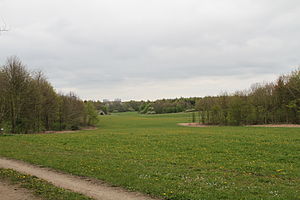
Tusindårsskoven
Tusindårsskoven set fra stien langs jernbanen. Højhusene i det fjerne er en del af Odense Universitetshospital.
Tusindårsskoven i Odense. Anlagt i 1988 i forbindelse med fejringen af byens officielle tusindsårsjubilæum.
Tusindårsskoven er en skov på cirka 74.000 m² i det vestlige Odense, beliggende mellem bydelene Bolbro og Sanderum. I nord er skoven afgrænset af den fynske hovedbane, i øst af to haveforeninger, i syd af Falen og i vest af Odense Eventyrgolf. Skoven blev anlagt i 1988, i forbindelse med Odense Kommunes fejring af byens tusindårsjubilæum.